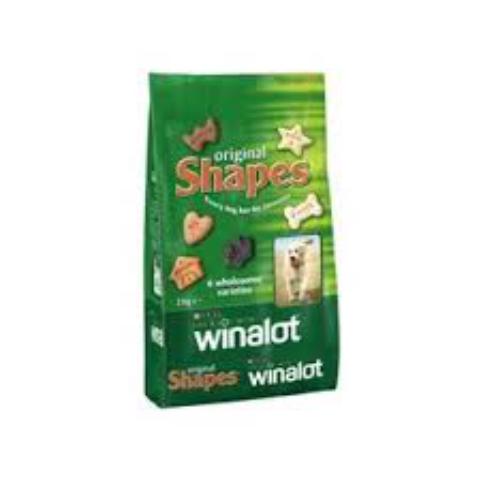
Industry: Necessities